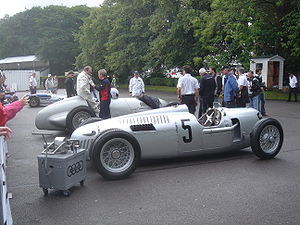
Internationale racingfarver (motorsport) / Historiske farver / Større konkurrenter
Tysk Auto Union Type C (1936) og Mercedes-Benz W125 (1937), to eksempler på Silberpfeile/sølvpile (1930'erne)
Fra begyndelsen af organiserede motorsportsbegivenheder, i begyndelsen af 1900'erne, indtil slutningen af 1960'erne, inden kommercielle sponsorater blev almindeligt anvendt, blev biler i internationale motorsport konkurrencer malet i standardiserede racingfarver, der angav oprindelseslandet for bilen eller føreren. Disse var ofte ret forskellige fra de nationale farver, der blev brugt i andre sportsgrene eller i politik.